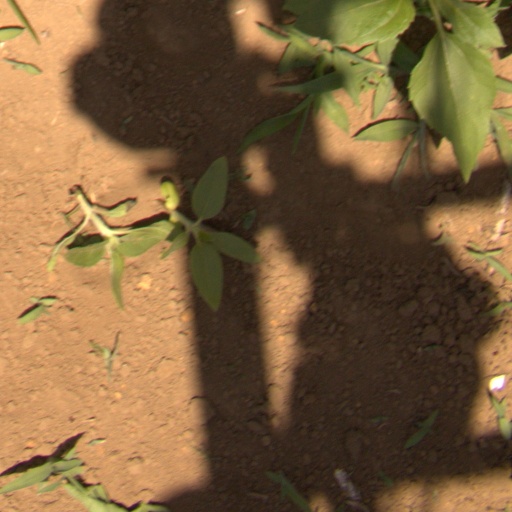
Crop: Jerusalem artichoke